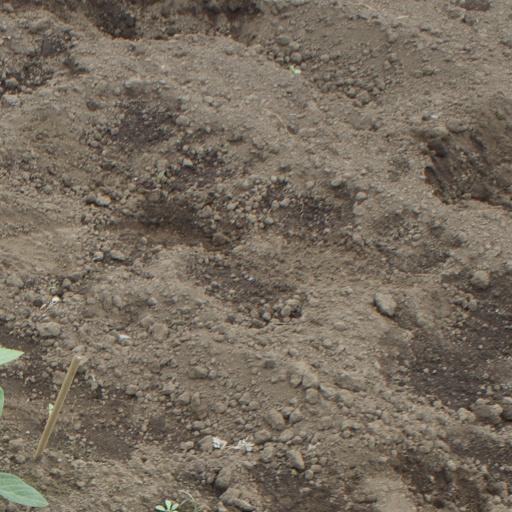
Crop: soybean